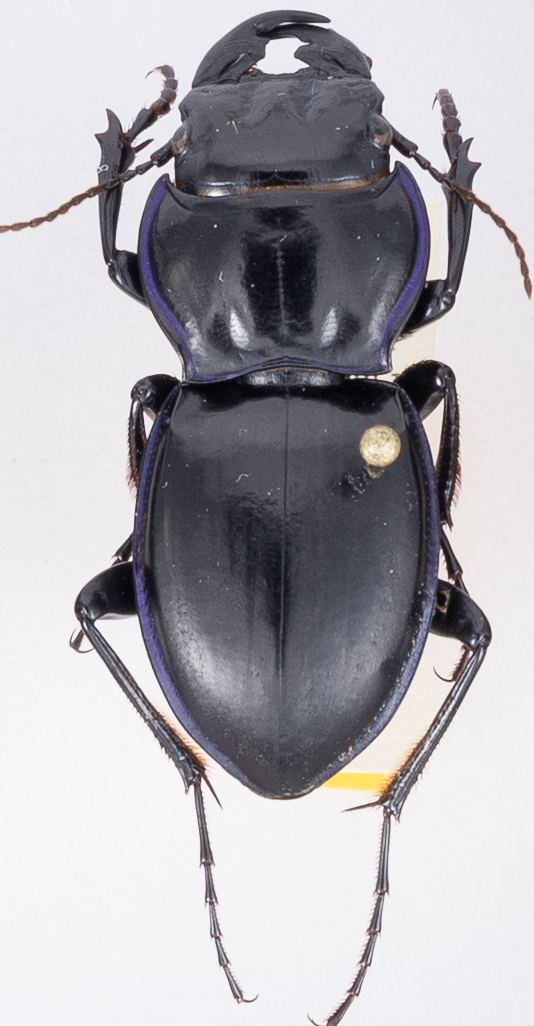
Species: Pasimachus punctulatus
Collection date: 2017-06-27
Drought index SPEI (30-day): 0.534
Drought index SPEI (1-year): -0.62
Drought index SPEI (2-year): -0.48